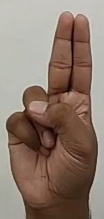
ASL sign: U